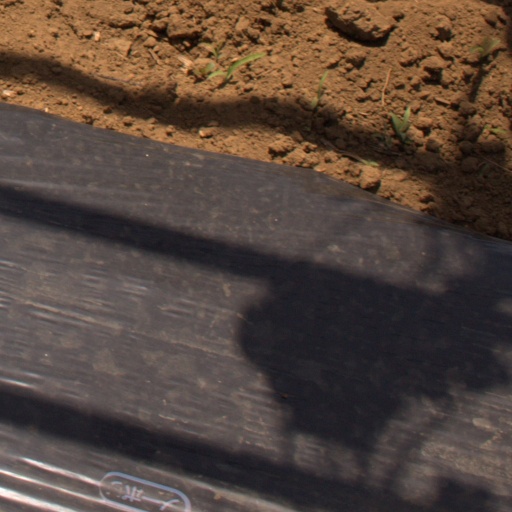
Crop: Jerusalem artichoke